Roundarm bowling

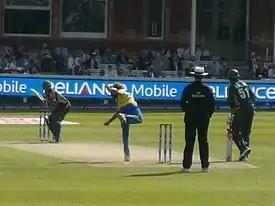
Sri Lanka's Lasith Malinga bowling a round arm delivery against Pakistan

Although underarm bowlers did not fade away, roundarm became the predominant style until another controversy erupted about overarm in 1864. Prominent roundarm bowlers to succeed Lillywhite and Broadbridge were Alfred Mynn, John Jackson and W. G. Grace.